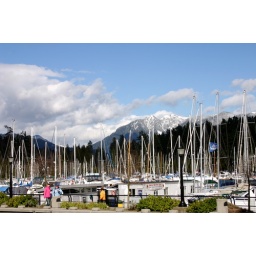
Along the seawall these boats are moored, and there's mountains in the background. There's also some sky.